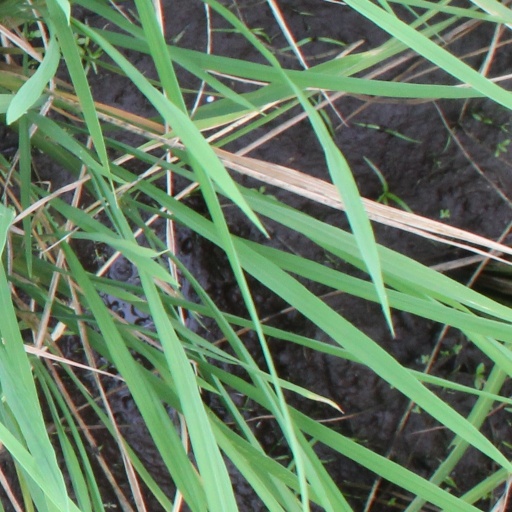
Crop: rice